Tokai Teio

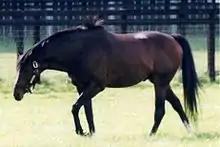
Tokai Teio in retirement

Tokai Teio (Japanese: トウカイテイオー, April 20, 1988 – August 30, 2013) was a champion Japanese thoroughbred racehorse. In 1991 he won the Satsuki Sho and the Tokyo Yushun. He was the 1991 Japanese Horse of the Year. In 1992 he won the Japan Cup where champion horses like the European Horse of the Year and the Australian Champion Racehorse of the Year participated. In 1993, after he had just rested his broken leg injury for a whole year (364 days), he won the Arima Kinen. Tokai Teio was inducted into the Japan Racing Association Hall of Fame in 1995.